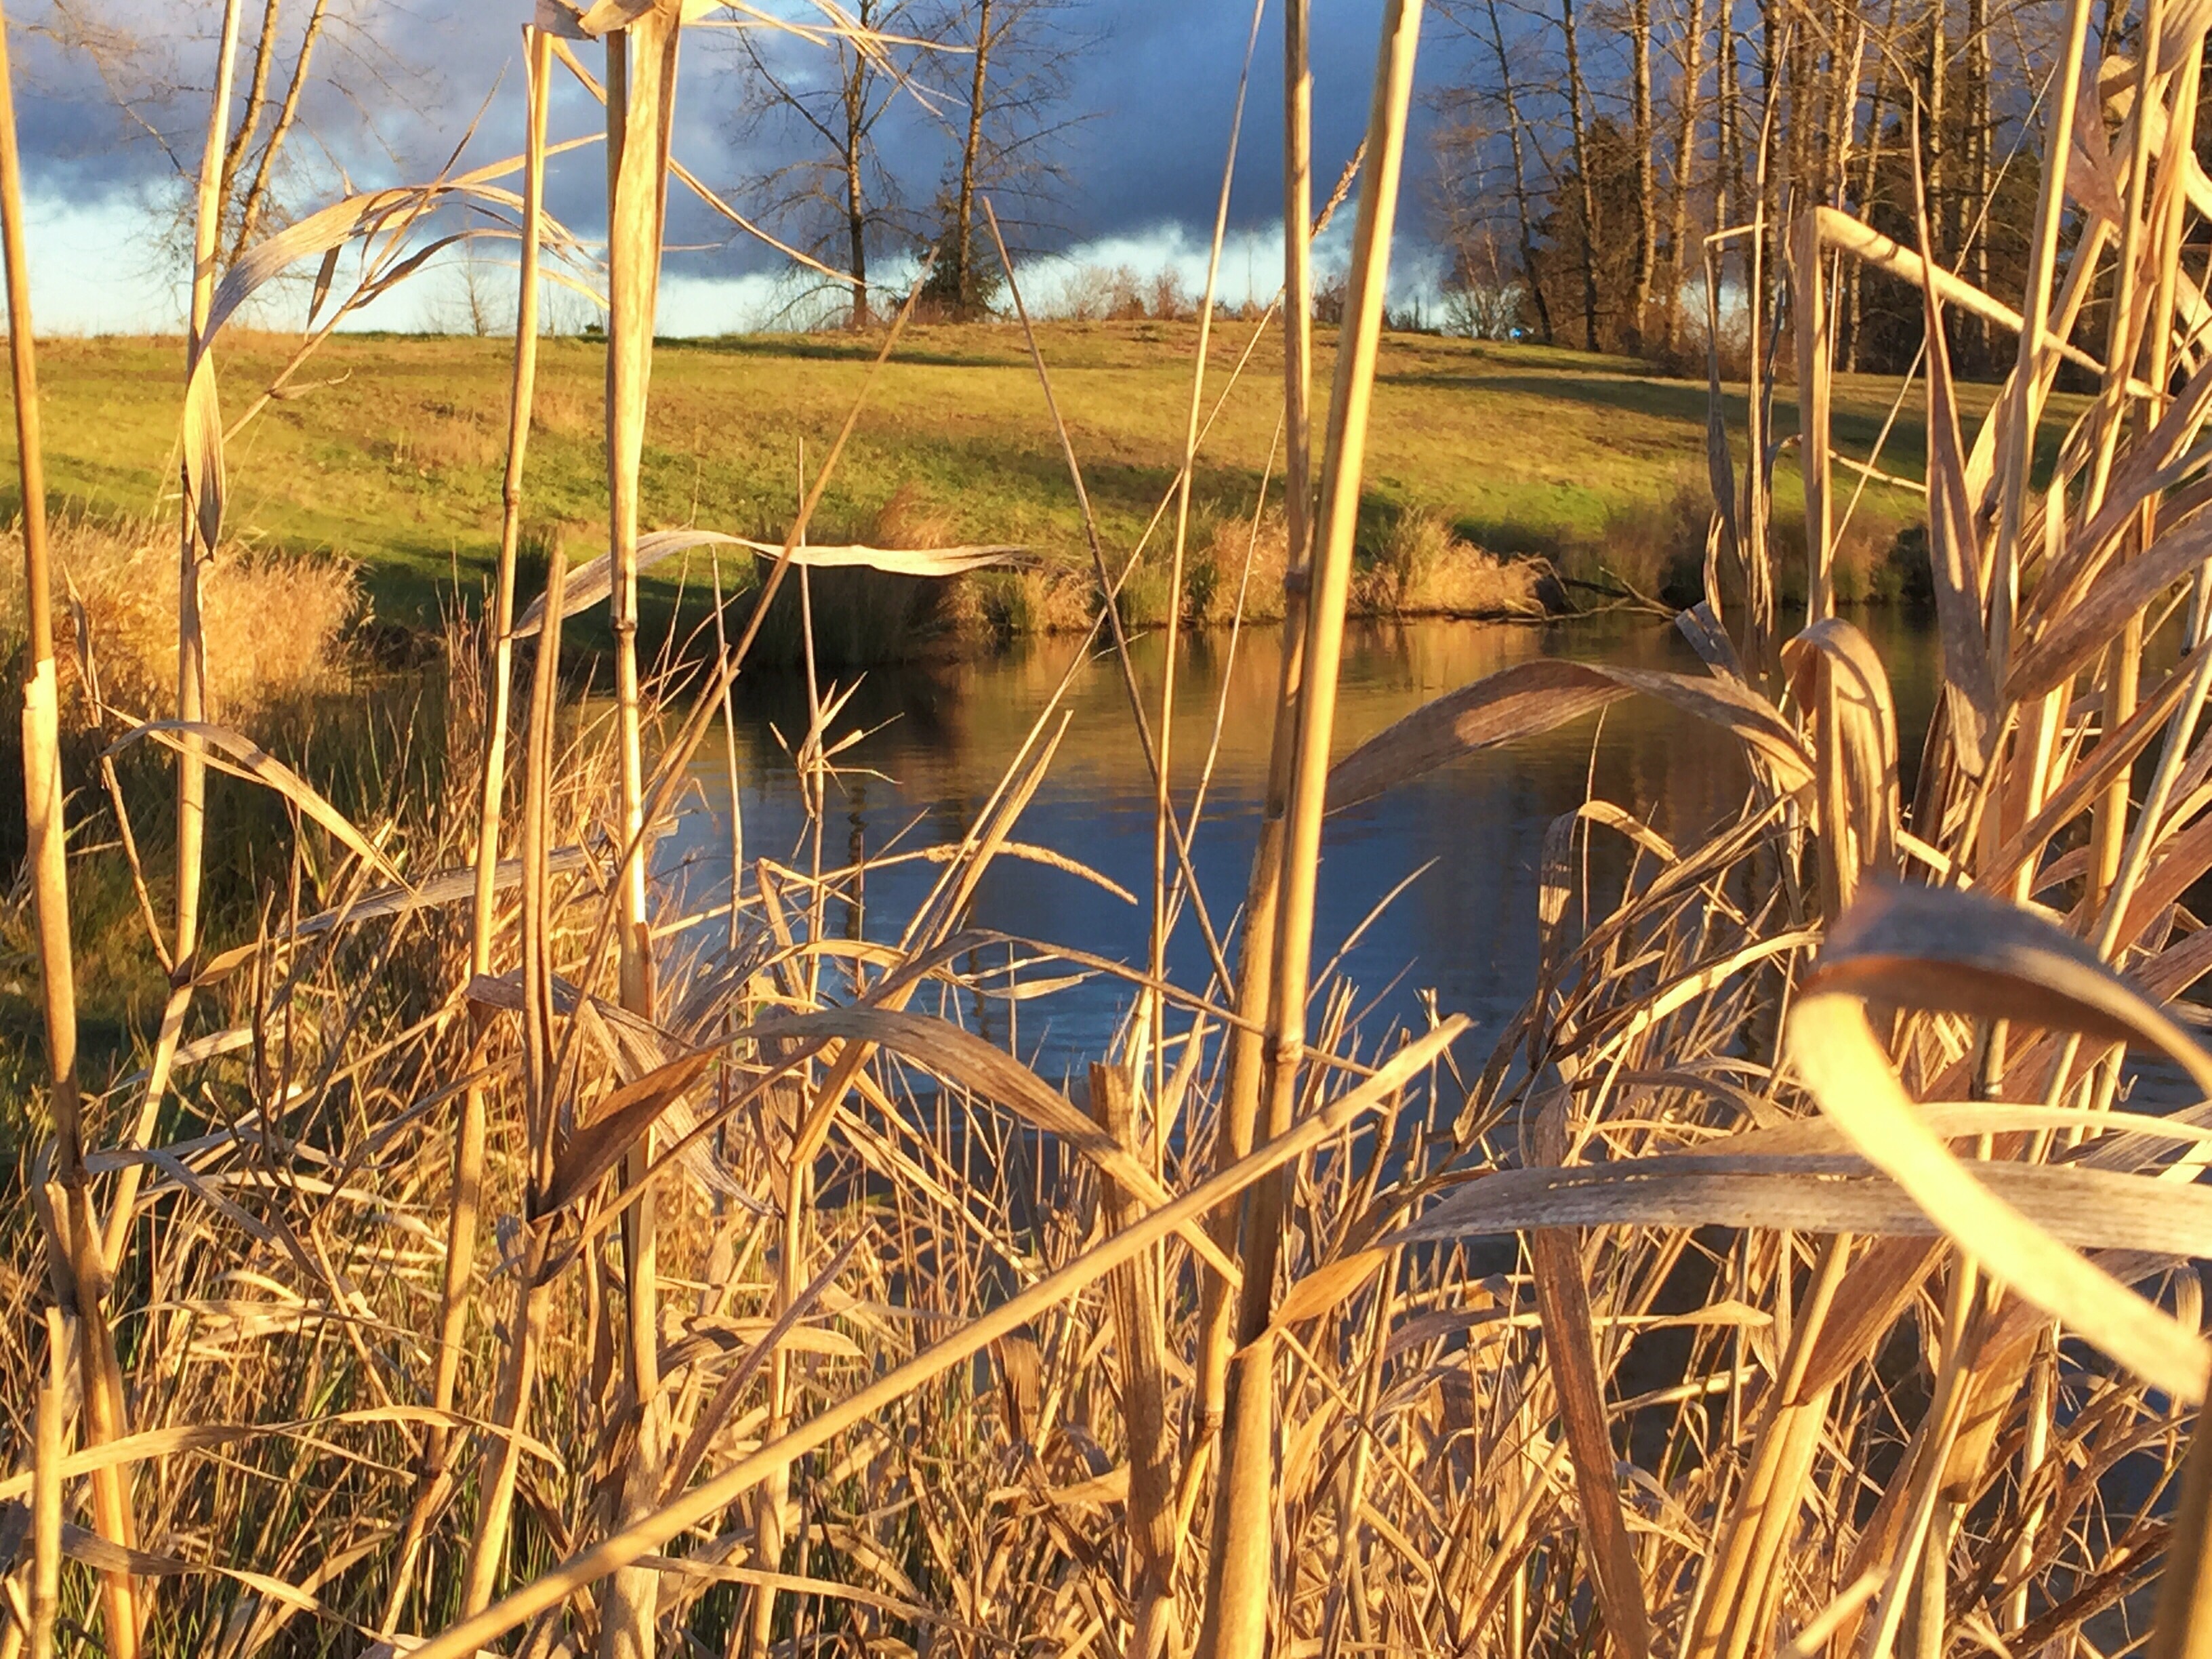
tree, nature, grass, marsh, plant, field, prairie, sunlight, wind, crop, autumn, agriculture, wetland, rural area, grass family, phragmites